1966 European Rowing Championships

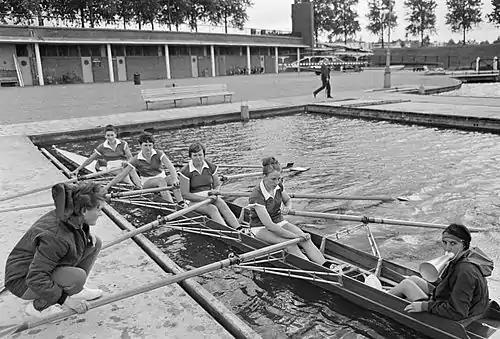
Soviet women coxed quad scull at Bosbaan

The 1966 European Rowing Championships were rowing championships held on the Bosbaan in the Dutch city of Amsterdam; the venue had previously been used for the 1954 and 1964 European Rowing Championships. This edition of the European Rowing Championships was for women only and was held from 26 to 28 August. Thirteen countries contested five boat classes (W1x, W2x, W4x+, W4+, W8+), and 39 teams were competing. Two weeks later, men would meet in Bled, Yugoslavia, at the second edition of the World Rowing Championships.